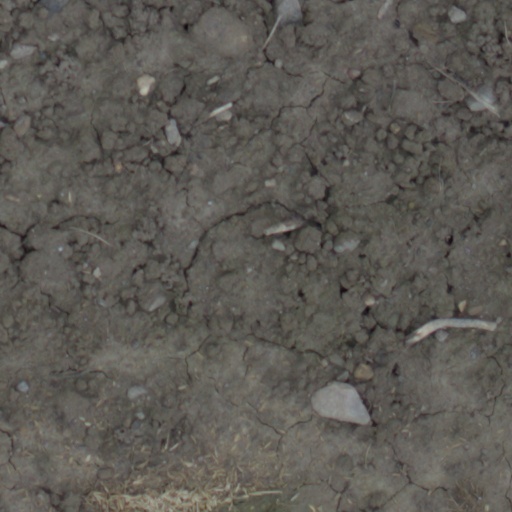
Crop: wheat